Norma Hunt

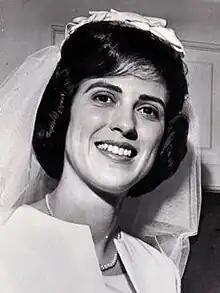
Norma Hunt in 1964

Norma Lynn Hunt (March 28, 1938 – June 4, 2023) was an American football executive who was a minority owner of the Kansas City Chiefs of the National Football League (NFL) from 2006 to 2023. Hunt was married to Lamar Hunt who founded the Chiefs. At the time of her death, she was the only woman in the Never Miss a Super Bowl Club. She was known as the "First Lady of Football."